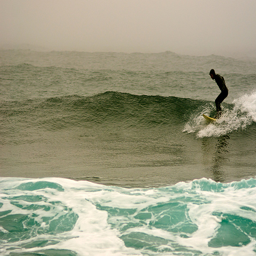
A man riding a wave while on top of a surfboard.
A surfer is out on the waves coming to shore.
Man rides the waves on a surf board.
A man surfing a wave through the ocean.
A surfer riding a small wave into the surf.